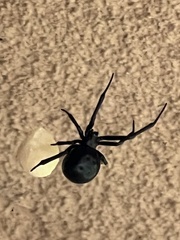
Species: Lactrodectus_hesperus